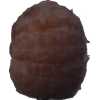
Label: orange_peeled